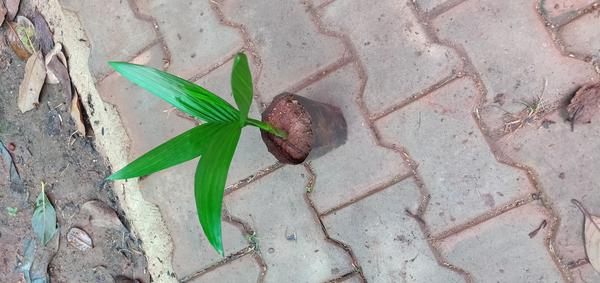
Plant: Betel_Nut